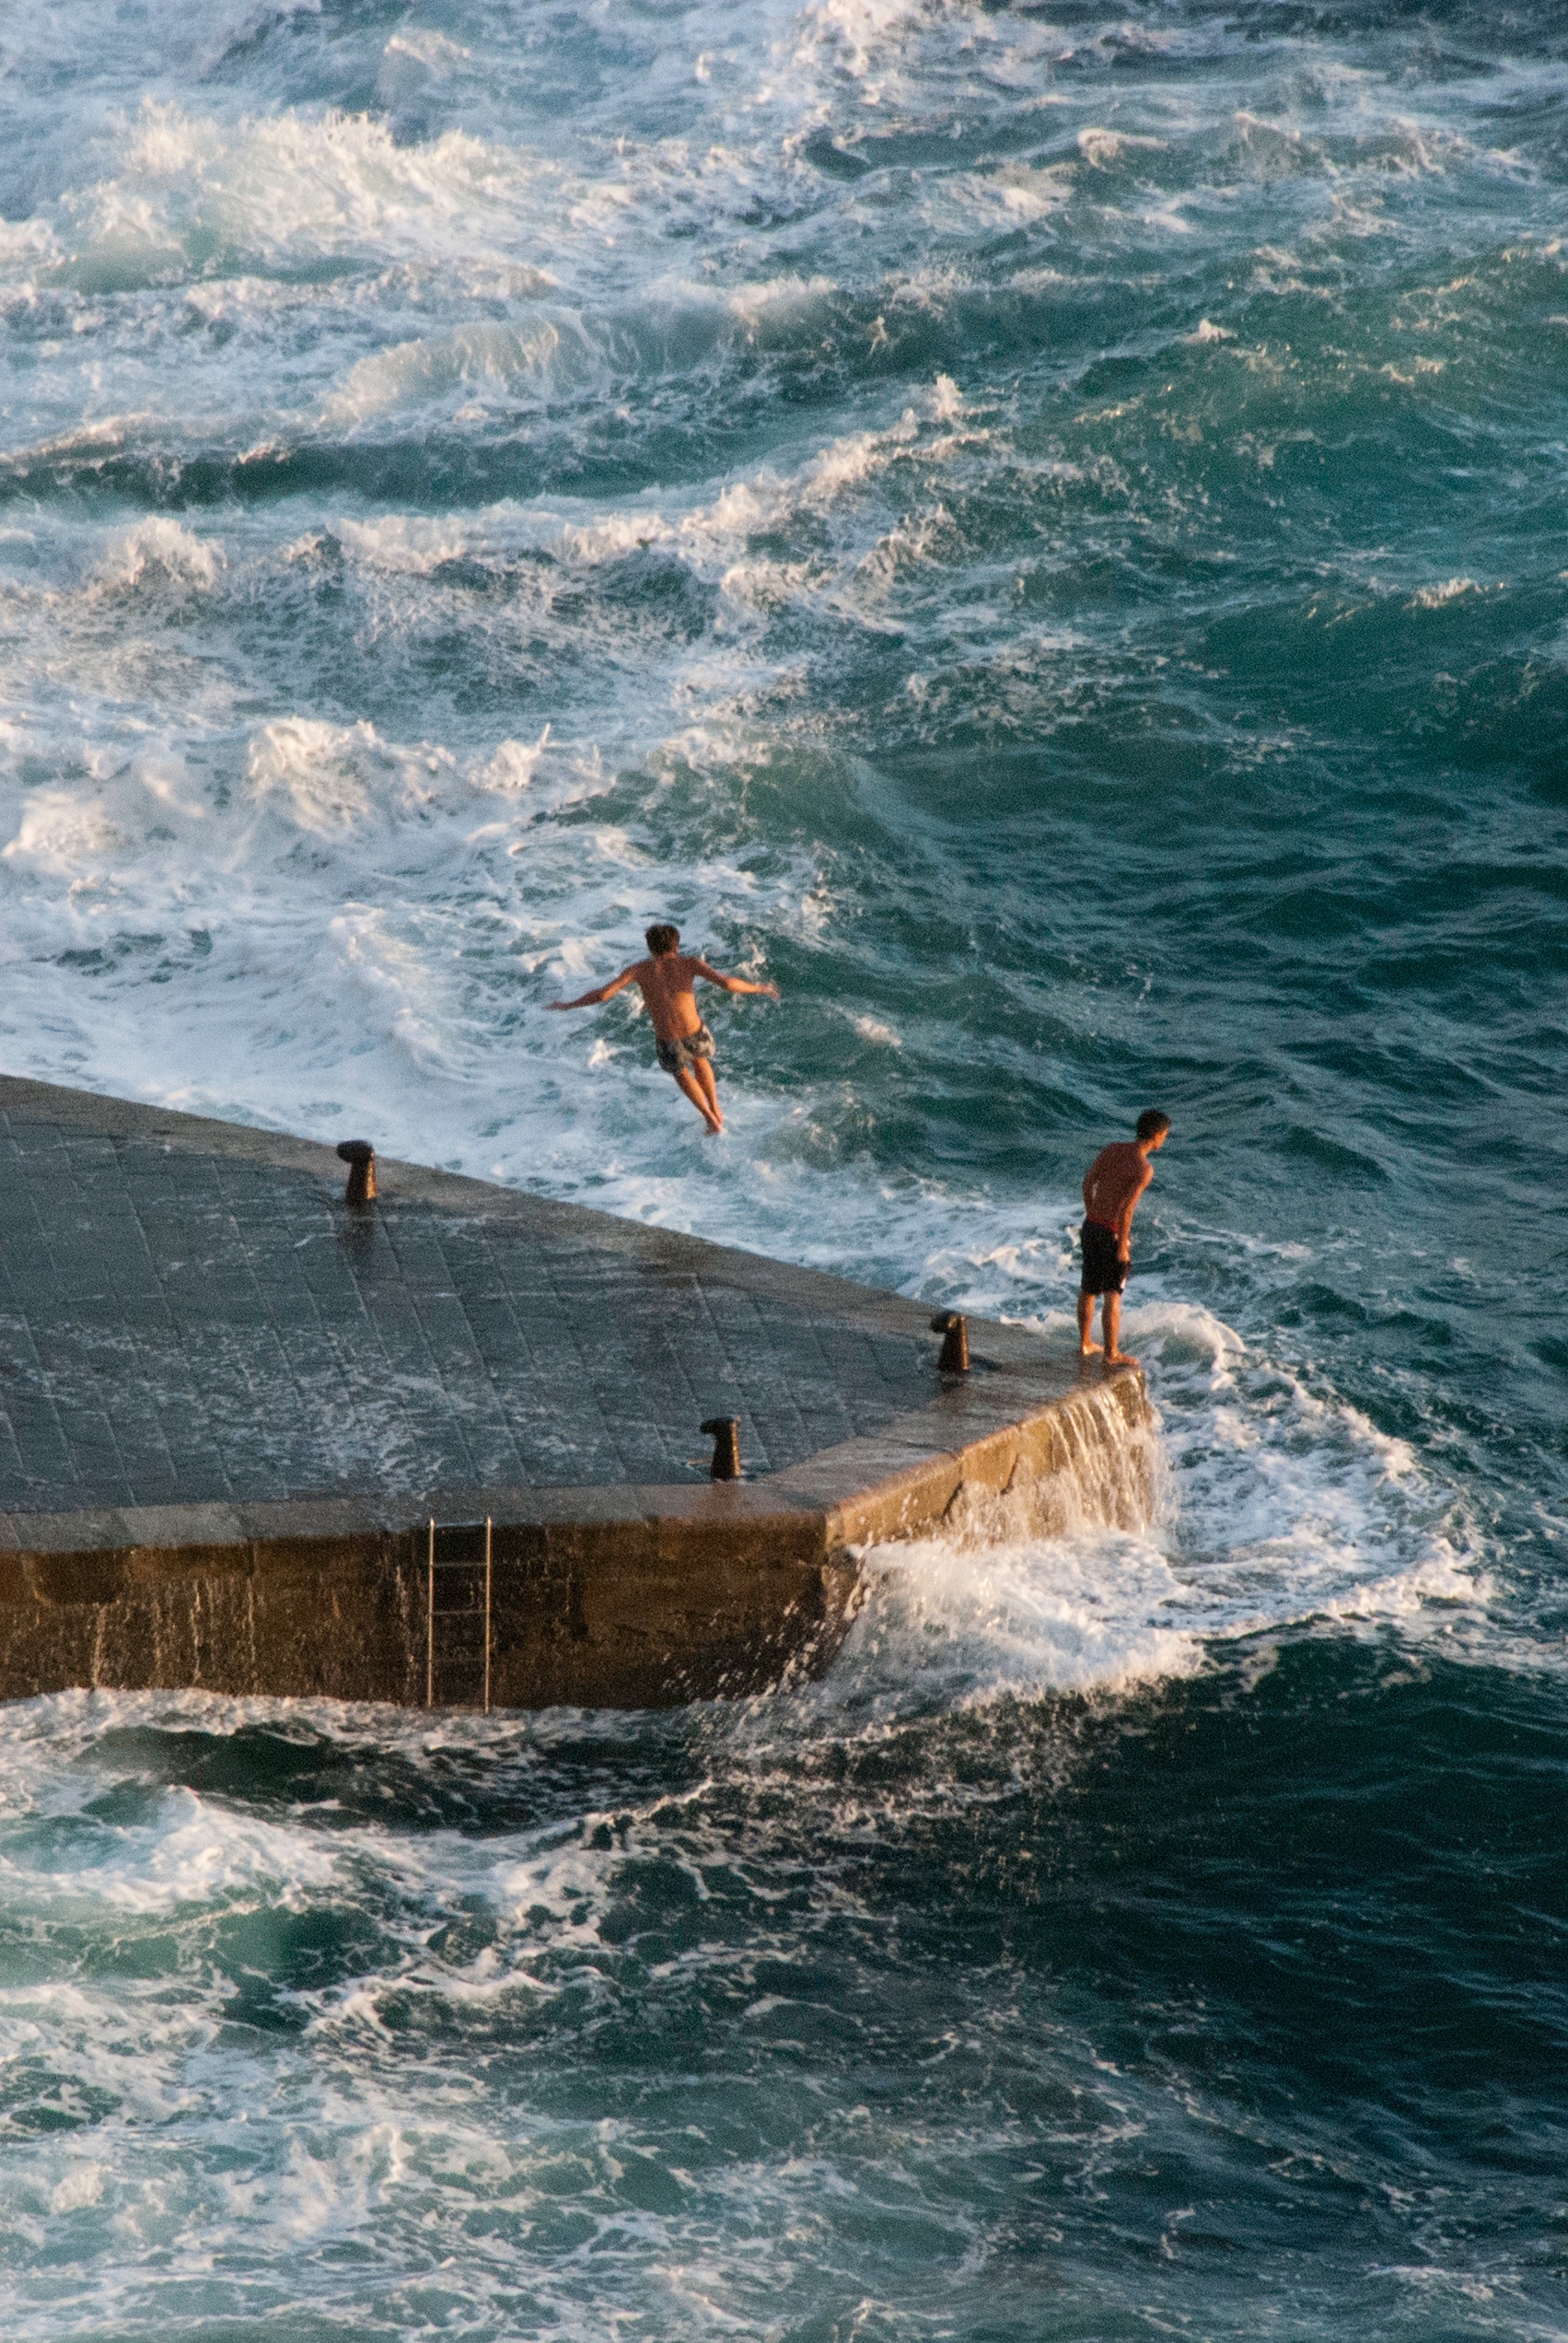
sea, coast, ocean, wave, surfing, surfboard, extreme sport, sports, water sport, wind wave, boardsport, surfing equipment and supplies, surface water sports